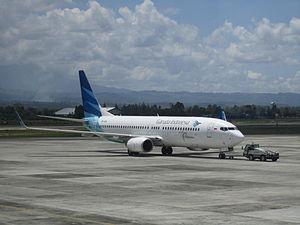
L'aéroport international Sultan Iskandar Muda, aussi appelé Aéroport International de Banda Aceh est un aéroport desservant la ville de Banda Aceh. Il est nommé d'après le vingtième Sultan d'Aceh, Iskandar Muda. L'aéroport était auparavant appelé Aéroport Blangbintang. C'est le 23ᵉ aéroport le plus fréquenté en Indonésie.